María Teresa Rafaela of Spain

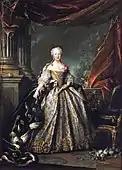
Posthumous portrait by Louis Tocqué, 1748

Born at the Royal Alcazar of Madrid in Spain, she was the second daughter of King Philip V of Spain and Queen Elisabeth Farnese. Baptised "María Teresa Antonia Rafaela" she was an Infanta of Spain ("infanta de España") by birth and was granted the style of address of "Royal Highness". She was known as María Teresa Rafaela, though sometimes just referred to as Maria Teresa. Prior to her marriage, the Spanish and French royal courts had been on poor terms: the Spanish had been greatly insulted by the French in 1725 when the engagement between Louis XV of France and Infanta Mariana Victoria of Spain, elder sister of Maria Teresa, was broken off. Louis XV had instead married Marie Leszczyńska and by her fathered the Dauphin, Louis. The marriage between the Infanta María Teresa Rafaela and the Dauphin was announced in August 1739 after the marriage of Princess Louise Élisabeth of France (sister of the Dauphin) and Infante Felipe of Spain (brother of María Teresa Rafaela) the same month. Under the influence of her mother Elisabeth Farnese, María Teresa Rafaela was not to go to France until she reached a more mature age.